Tommy Ryan (politician)

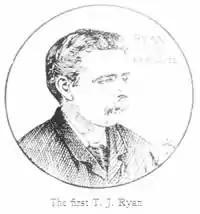

Thomas Joseph Ryan (1852 – death unknown) was a member of the Queensland Legislative Assembly in Australia. He represented the seat of Barcoo from 1892 to 1893.